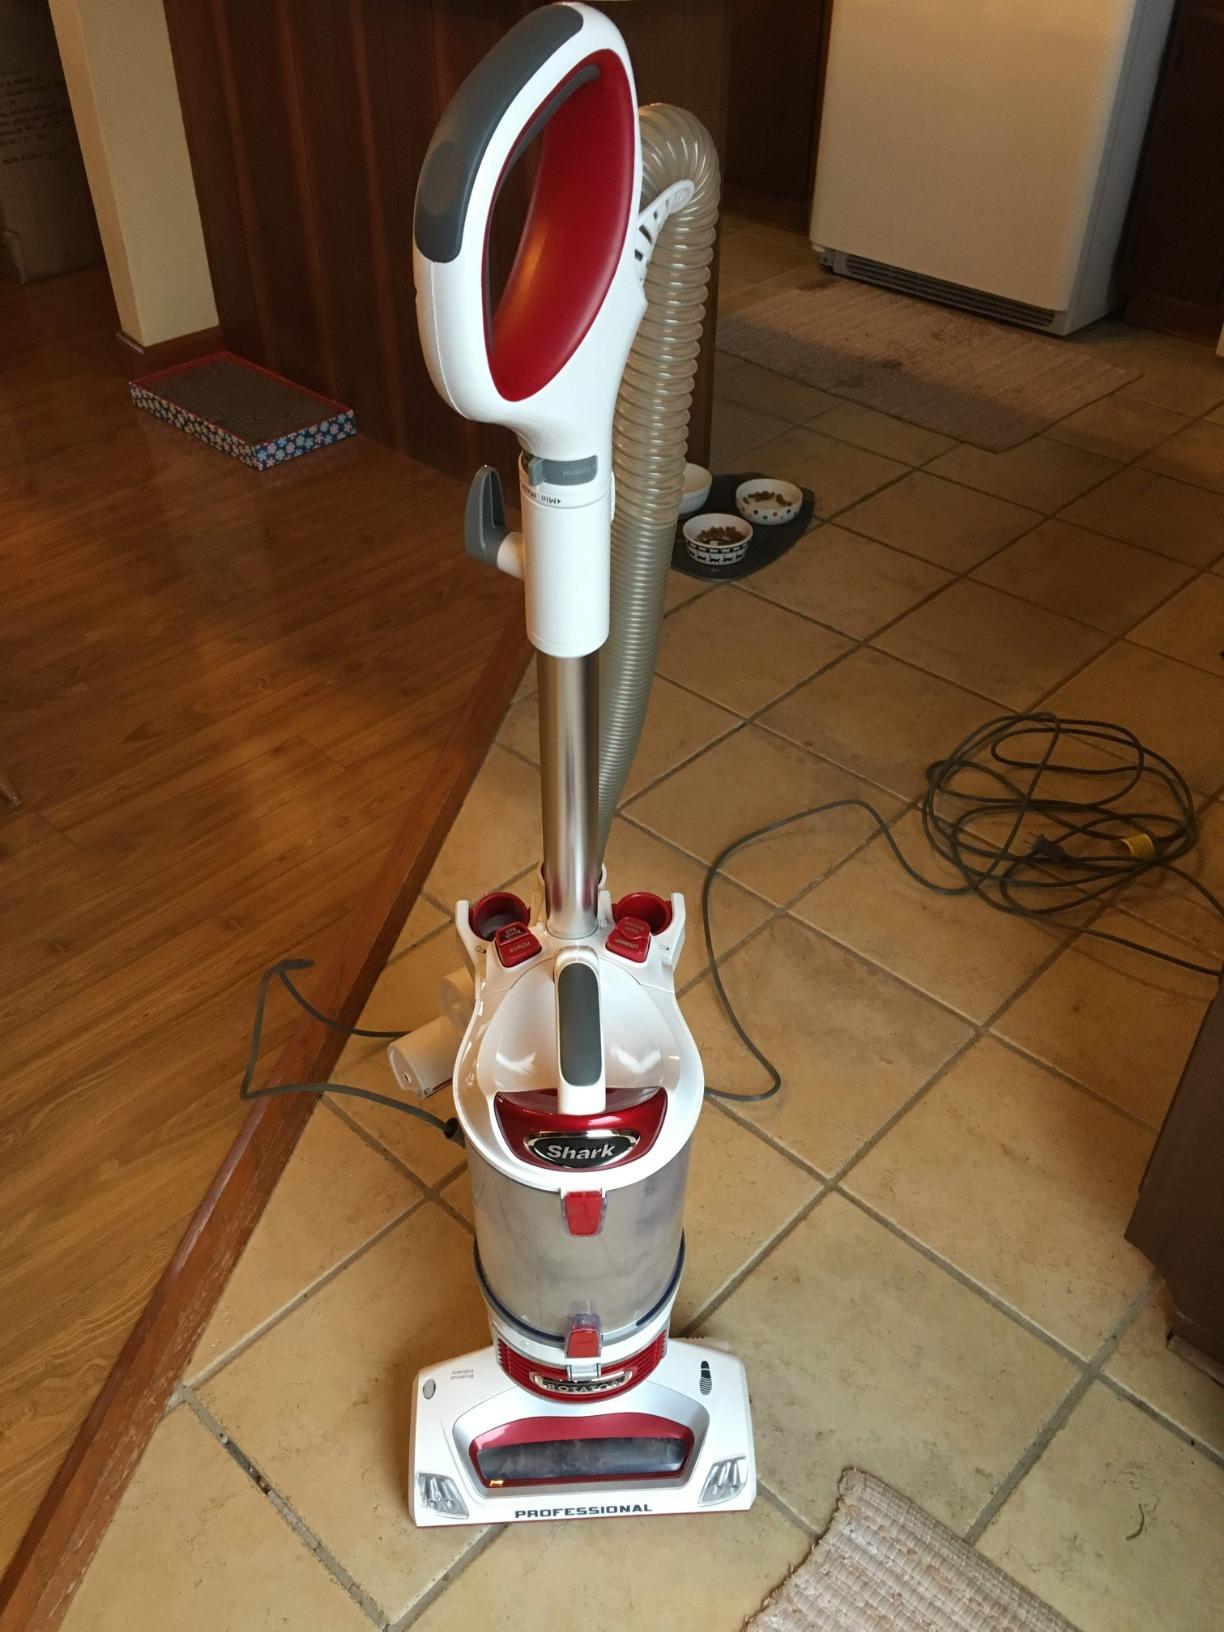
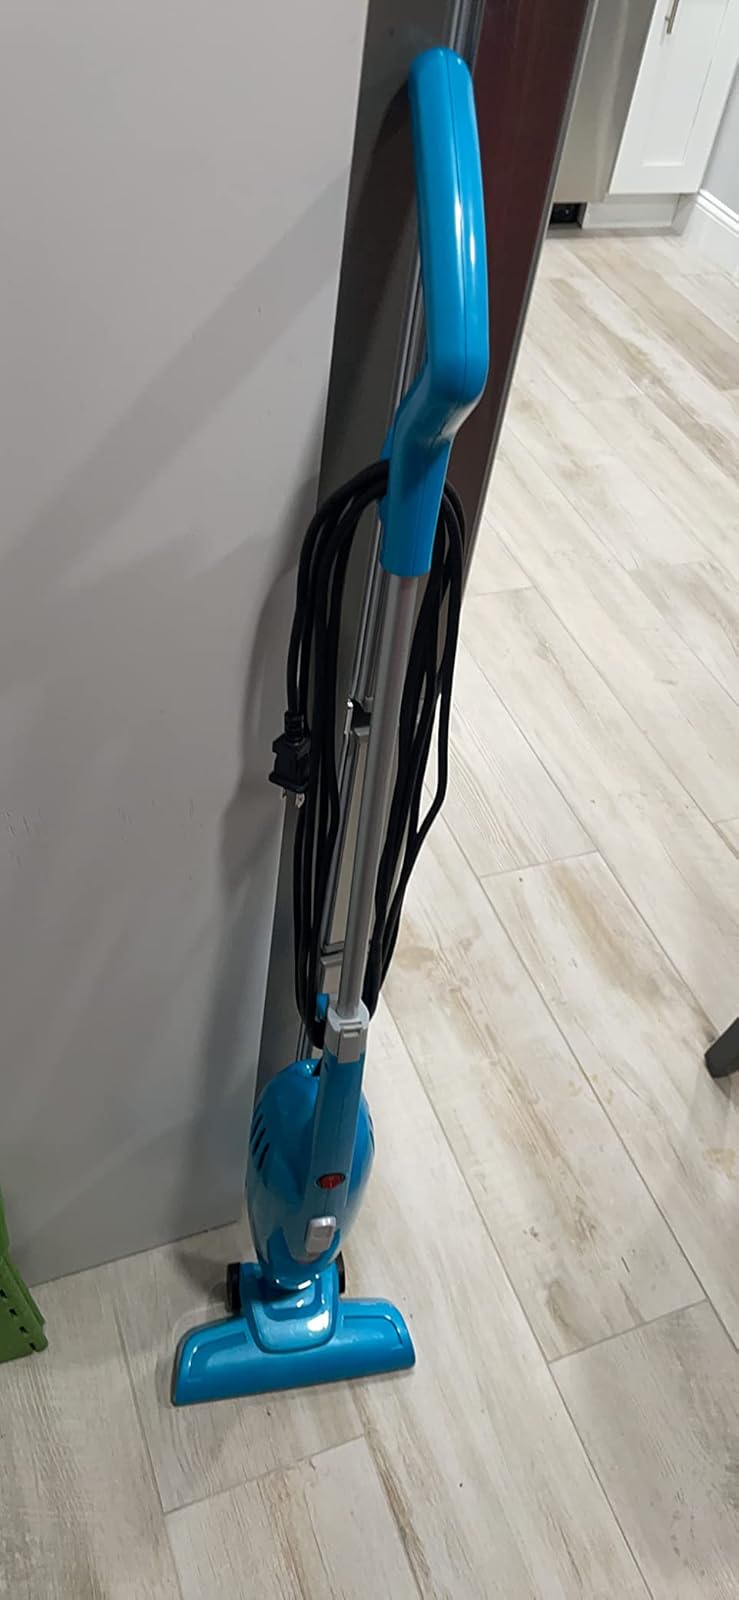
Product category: items_vacuum
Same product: no